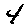
Label: 4